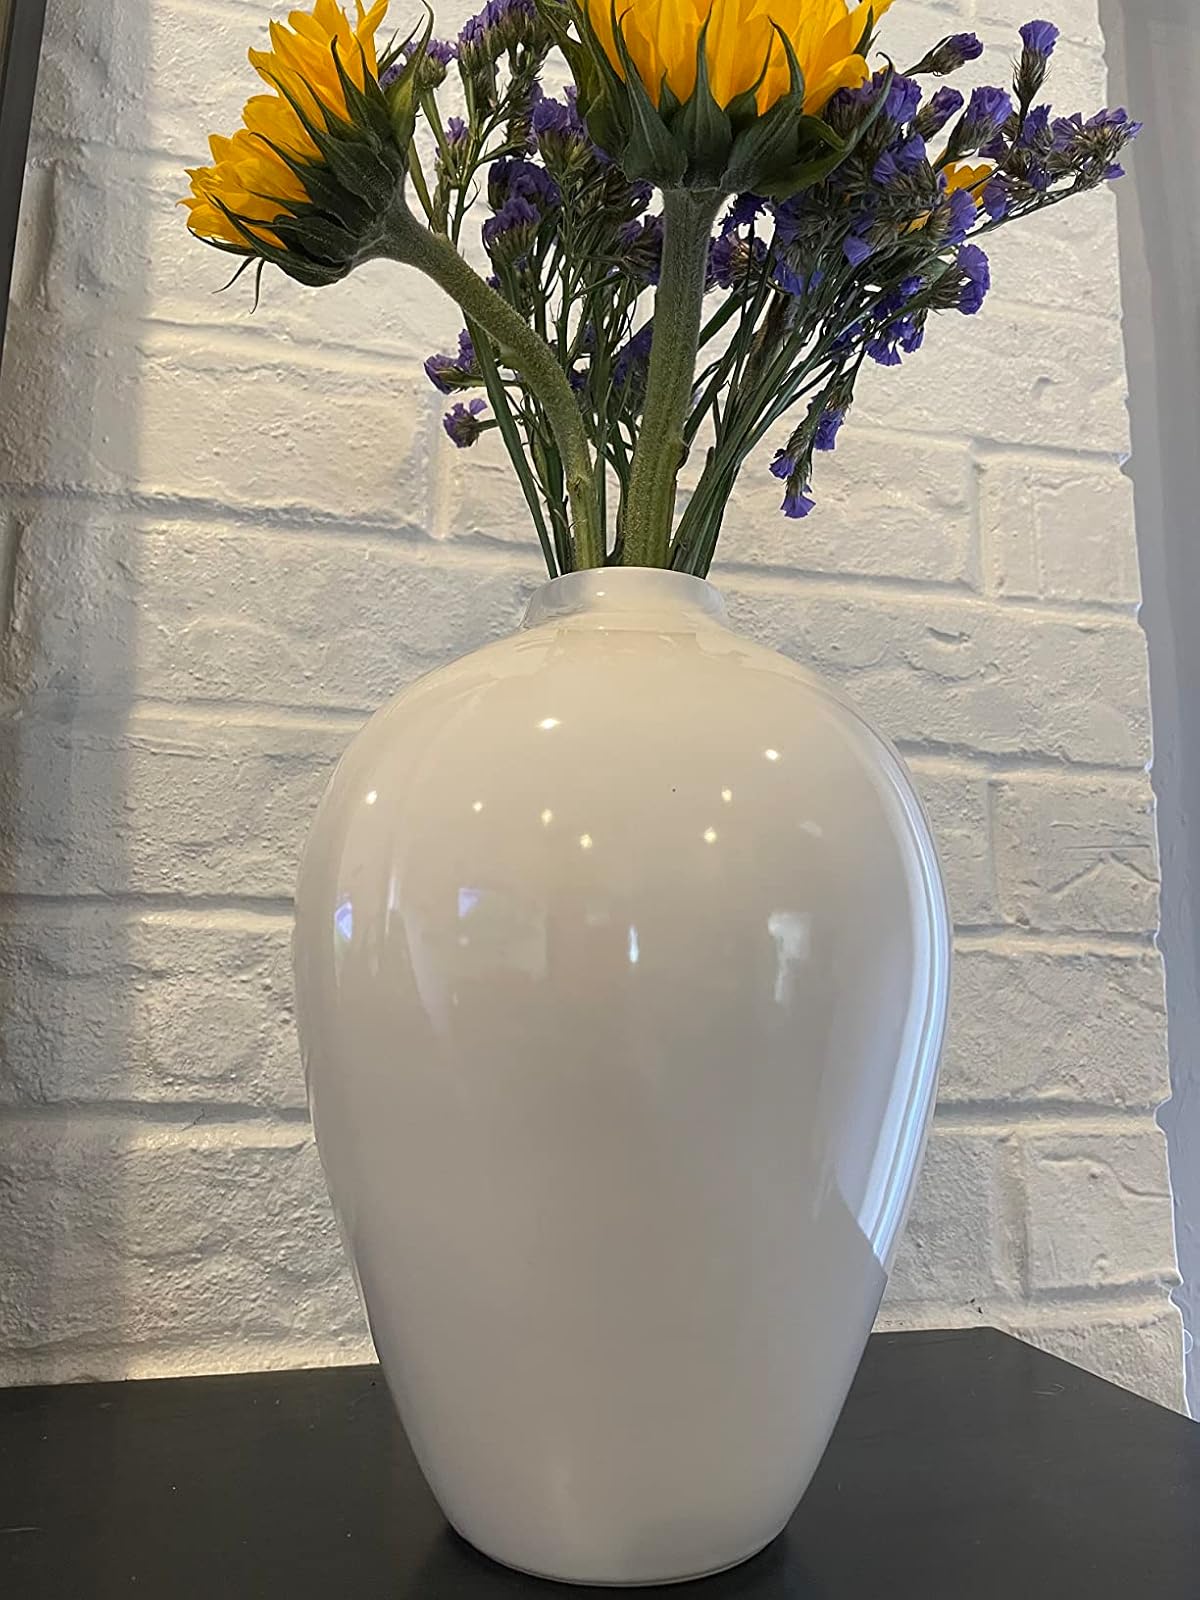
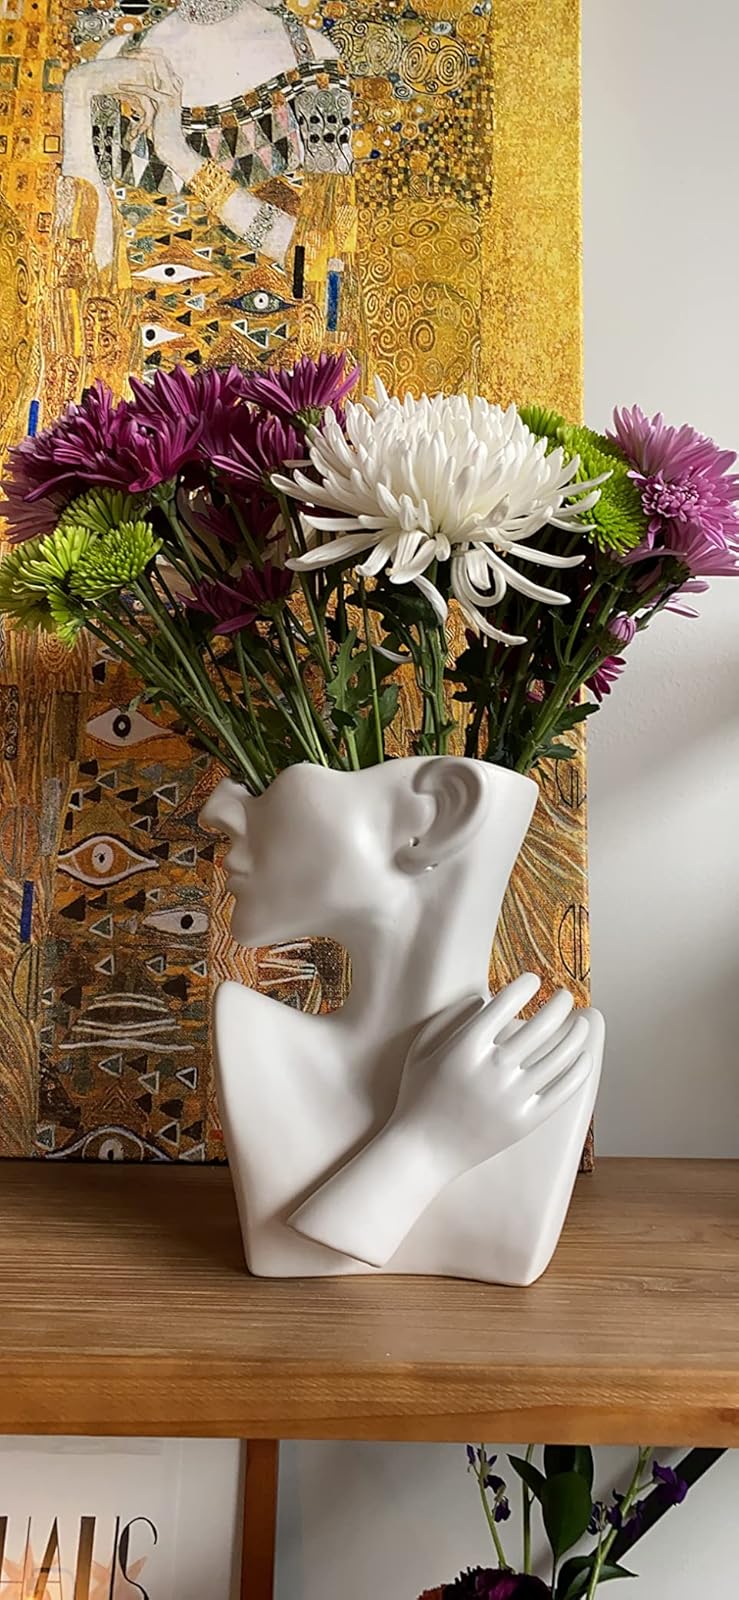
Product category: vase
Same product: no